Timothy Blackstone

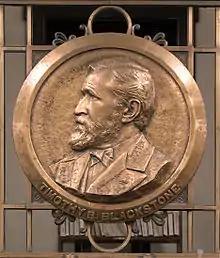
a circular bronze plaque has a raised impression of the bust of a man who is facing to the left. The place is located on bronze railings.

Blackstone donated a library of 5,000 books and a building to the city of Branford, Connecticut with the only stipulation that it be named in honor of his father. A charter was devised for the library by the Connecticut State Legislature vesting control of the library in a self-perpetuating board of trustees consisting of six residents of Branford and the librarian of Yale University. The building was designed by Chicago architect Solon Spencer Beman. The library was constructed from 1893–96.